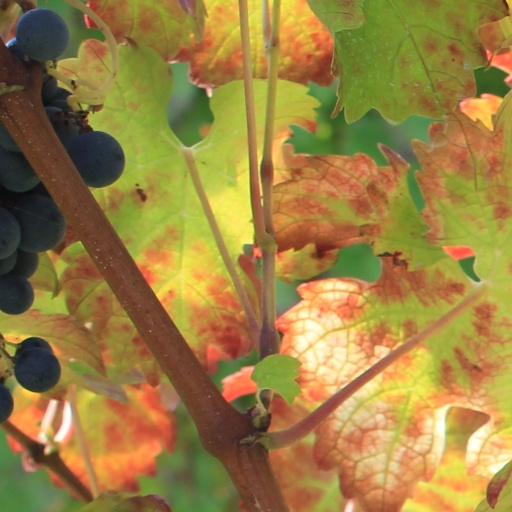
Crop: grape